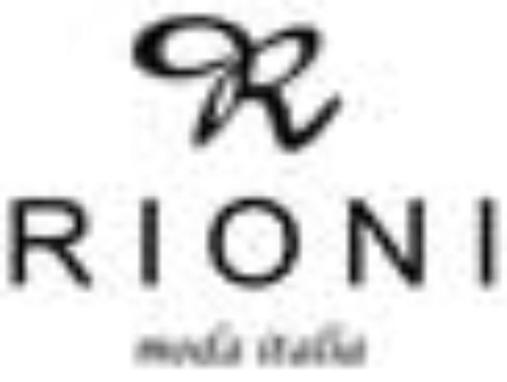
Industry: Clothes